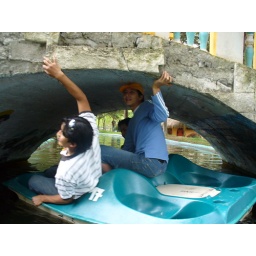
holding the boat under the bridge